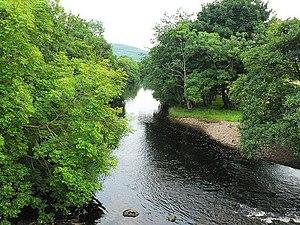
La rivière Add est une rivière qui traverse l'Argyll and Bute à l'ouest de l'Écosse. Elle s'écoule au travers de la réserve naturelle de Mòine Mhòr et termine sa course dans le loch Crinan au niveau du hameau de Bellanoch, où il est possible de la traverser via un pont en fonte datant de 1881.